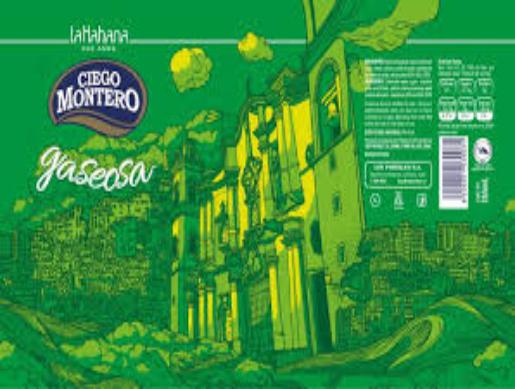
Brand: Ciego Montero
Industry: Food